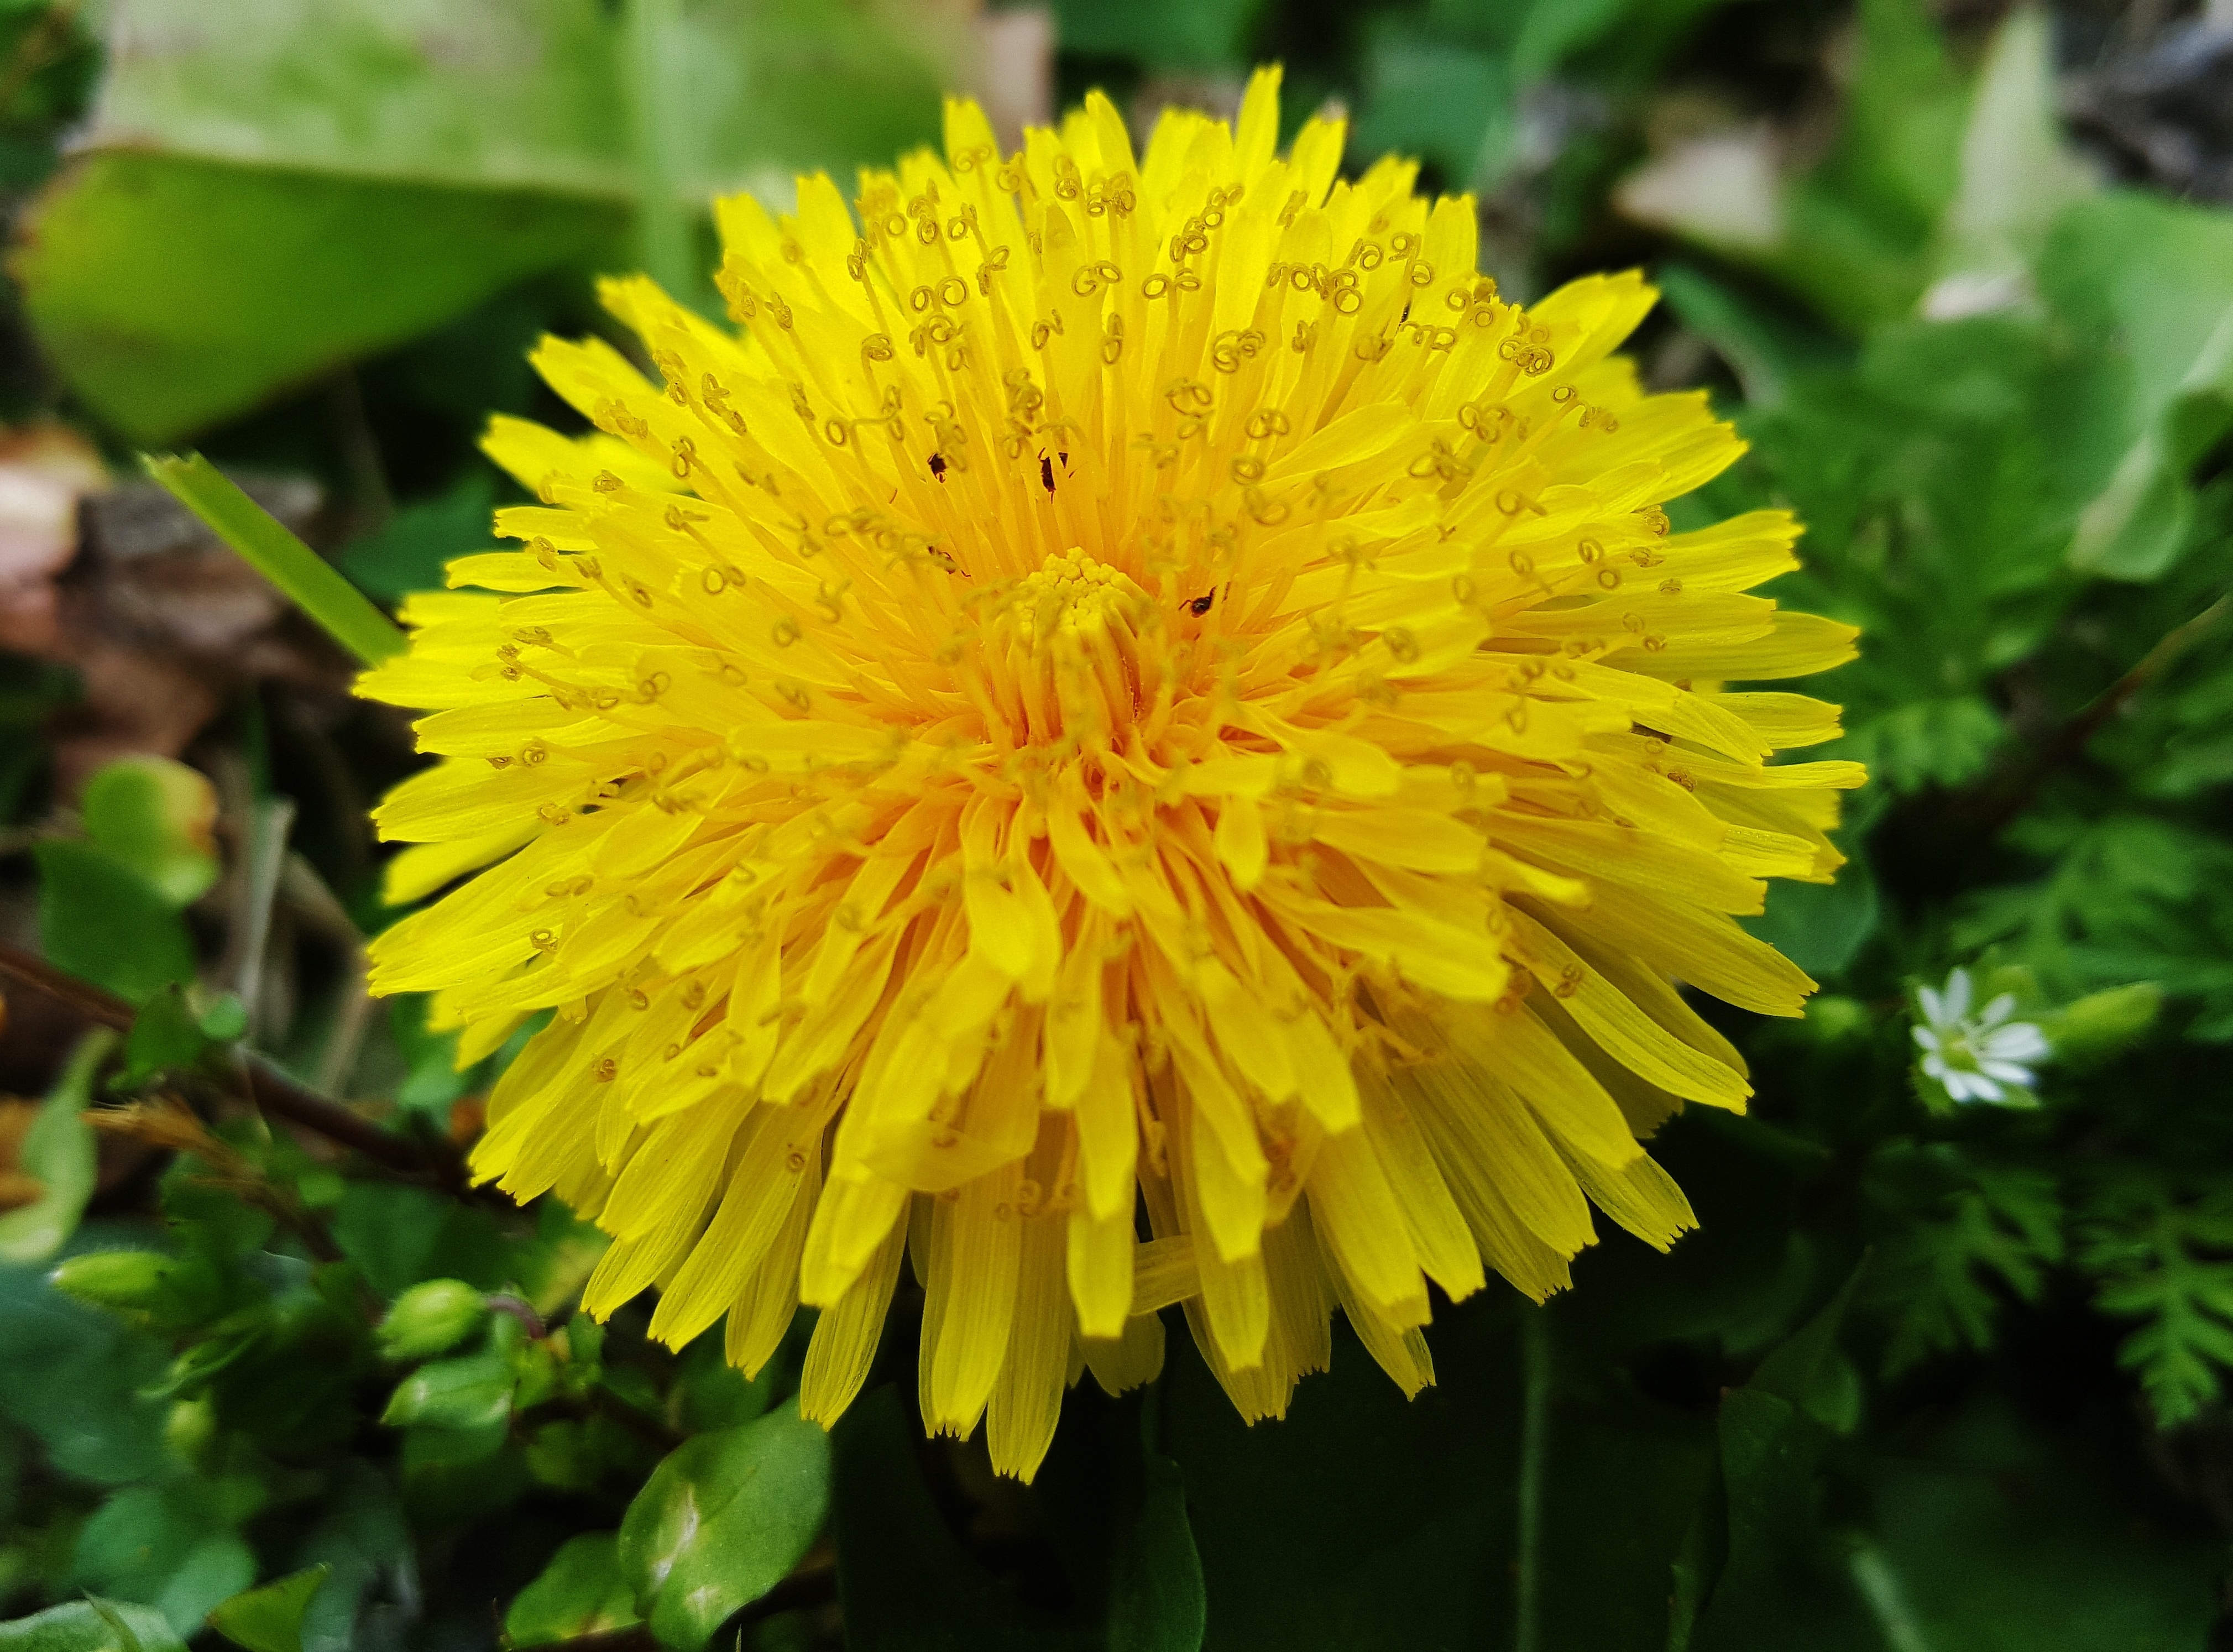
plant, dandelion, flower, petal, bloom, macro, botany, yellow, flora, wildflower, weed, taraxacum, yellow flowers, macro photography, flowering plant, daisy family, dandelion flower, annual plant, land plant